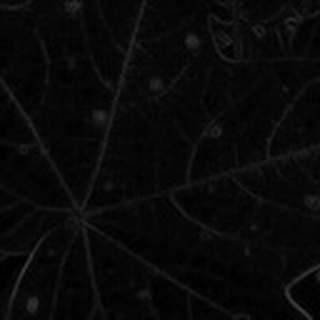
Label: cotton_target_spot